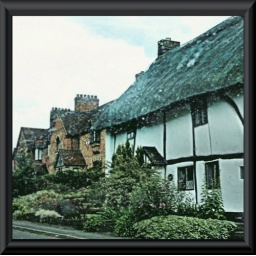
I took this through a very dirty car window by the look of it! Can't remember but liked the cottage.